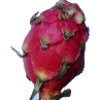
Label: Pitahaya Red 1